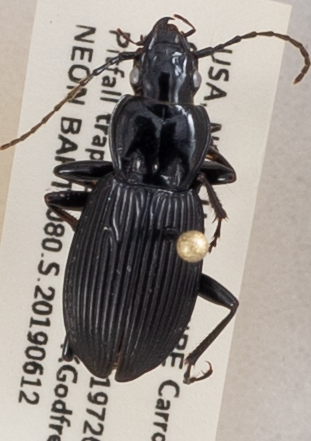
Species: Pterostichus lachrymosus
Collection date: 2019-06-12
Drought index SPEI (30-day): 0.534
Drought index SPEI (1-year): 1.28
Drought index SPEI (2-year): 1.01